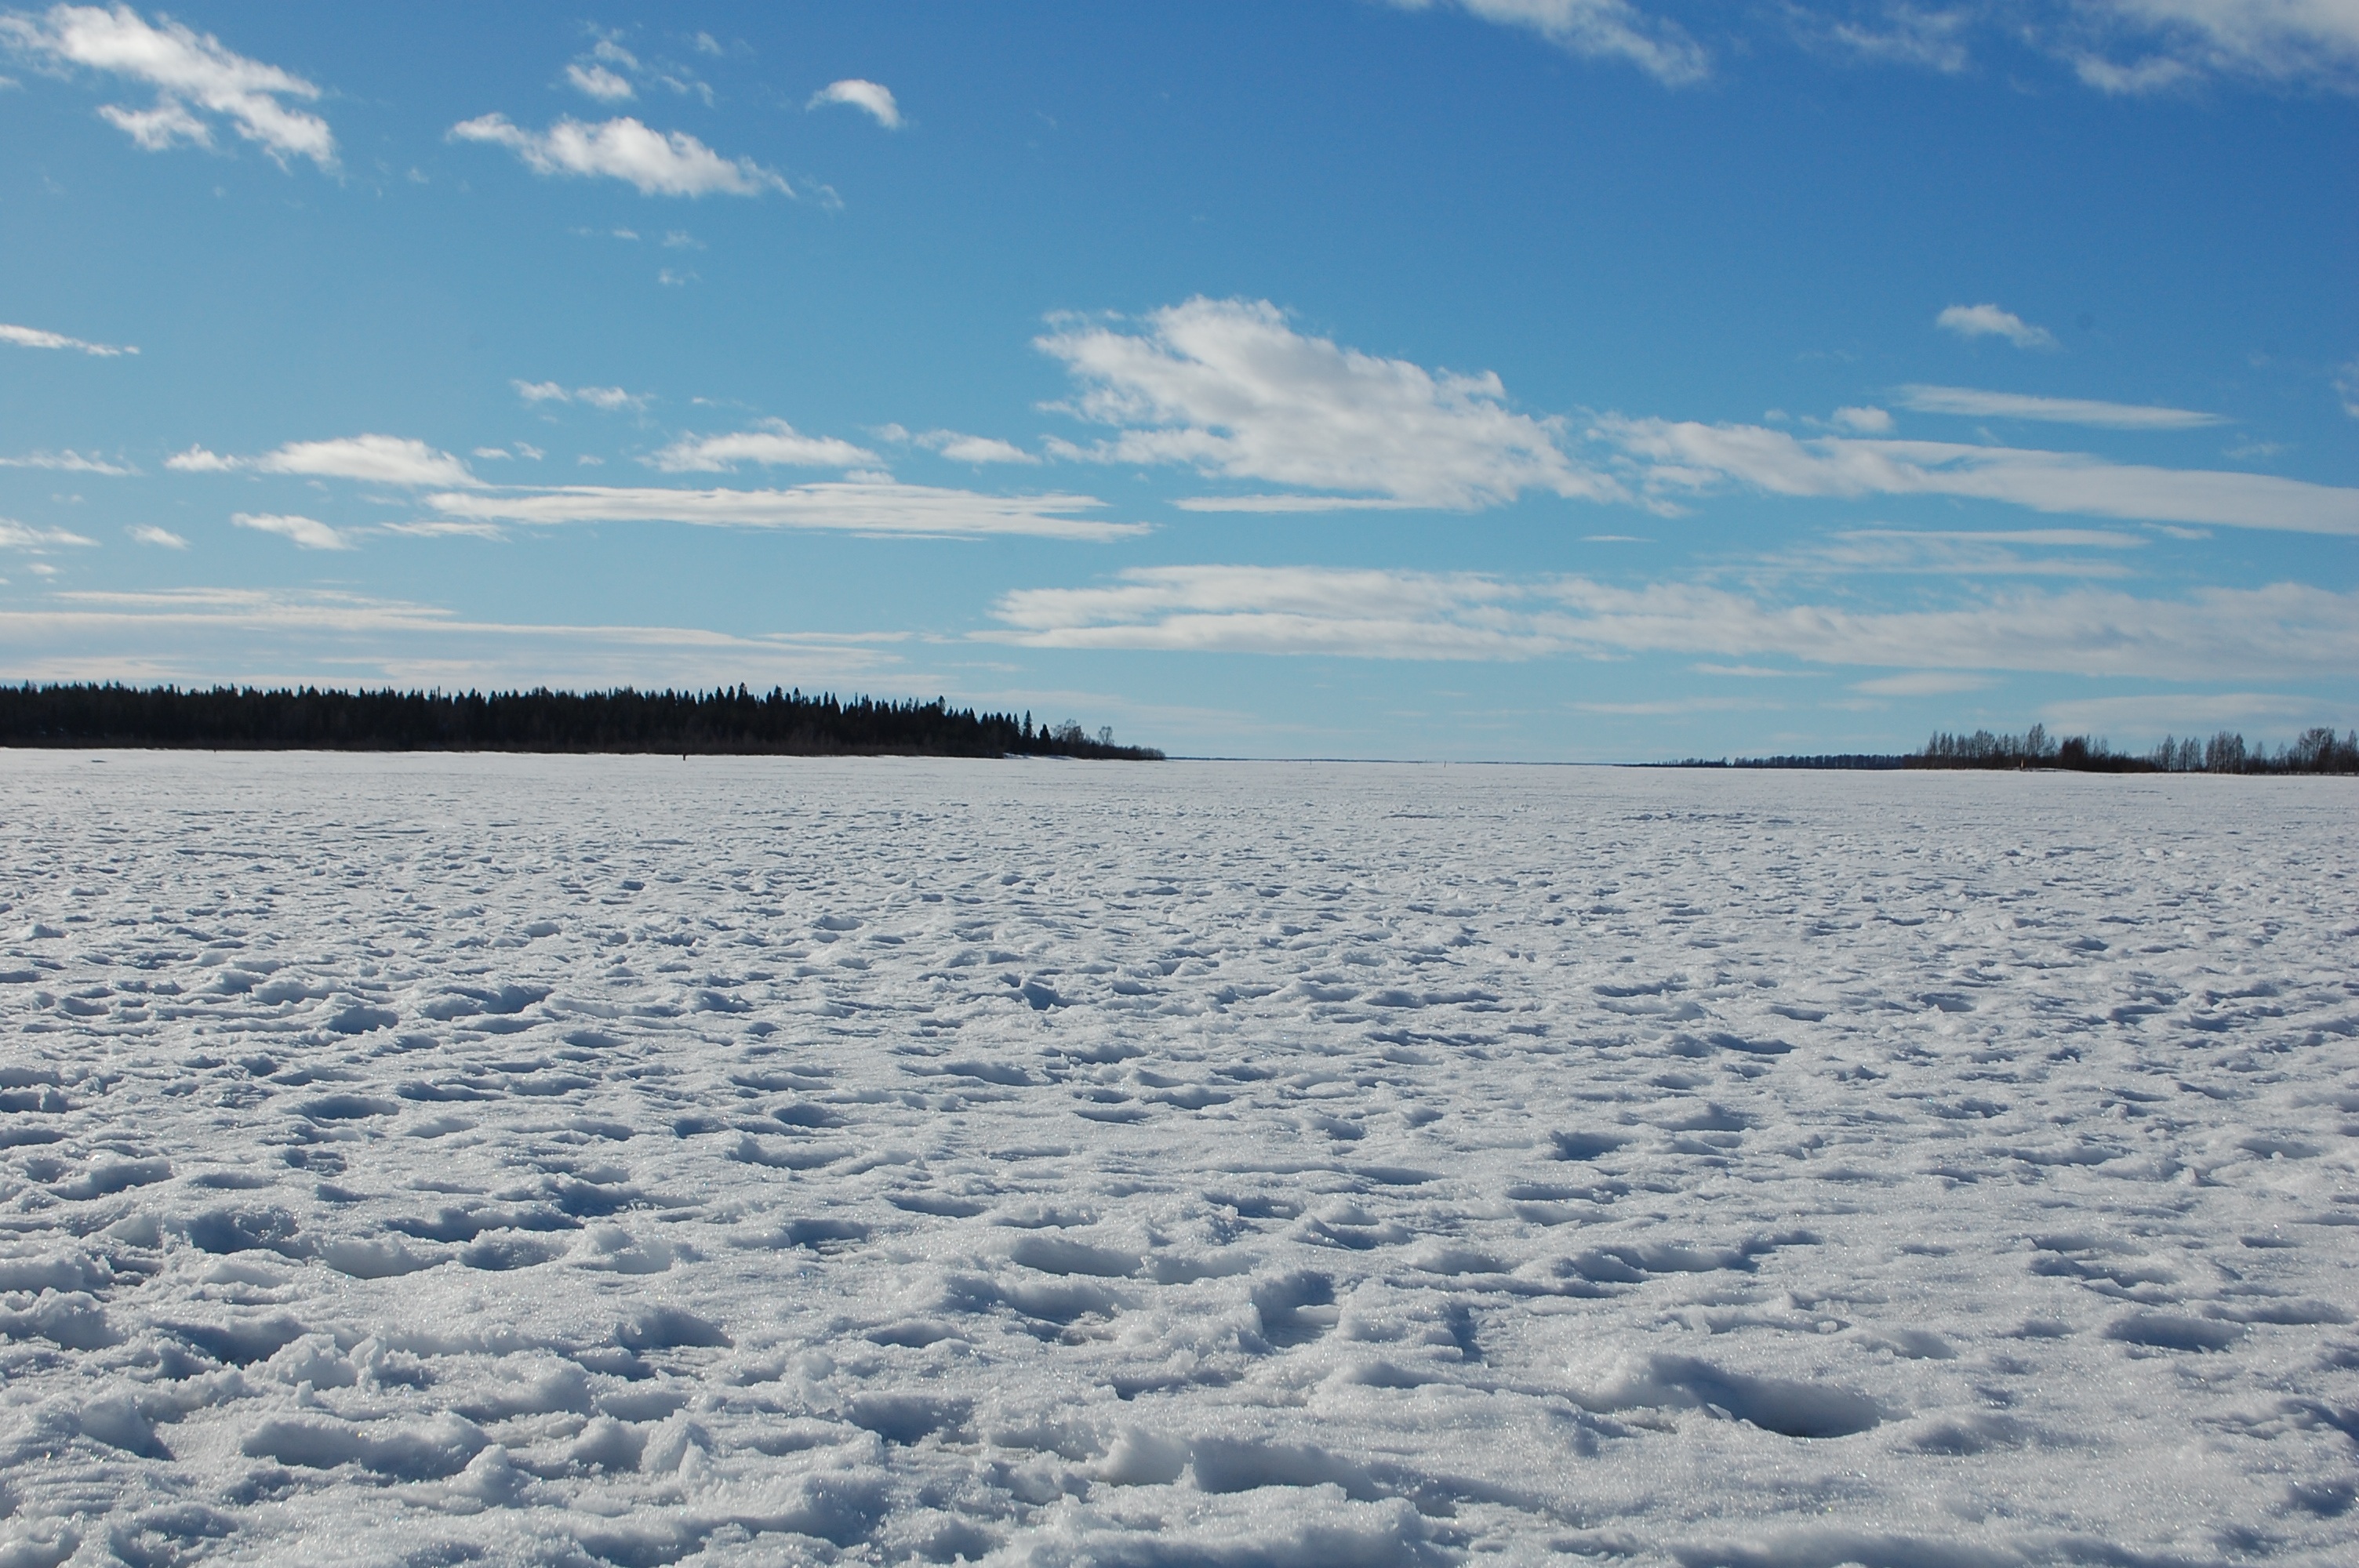
sea, coast, ocean, horizon, snow, winter, cloud, sky, shore, lake, ice, vehicle, arctic, finland, loch, arctic ocean, oulu, kemi